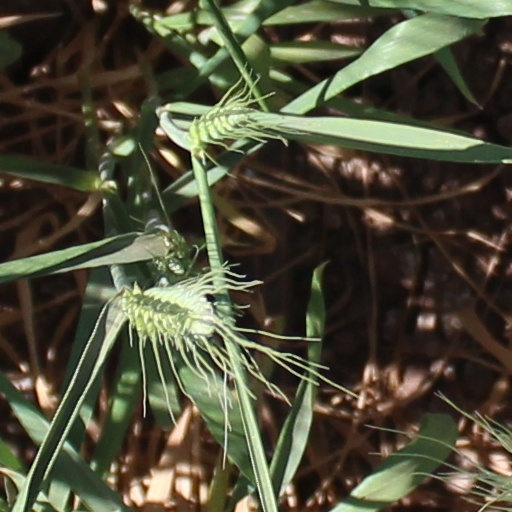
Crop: wheat